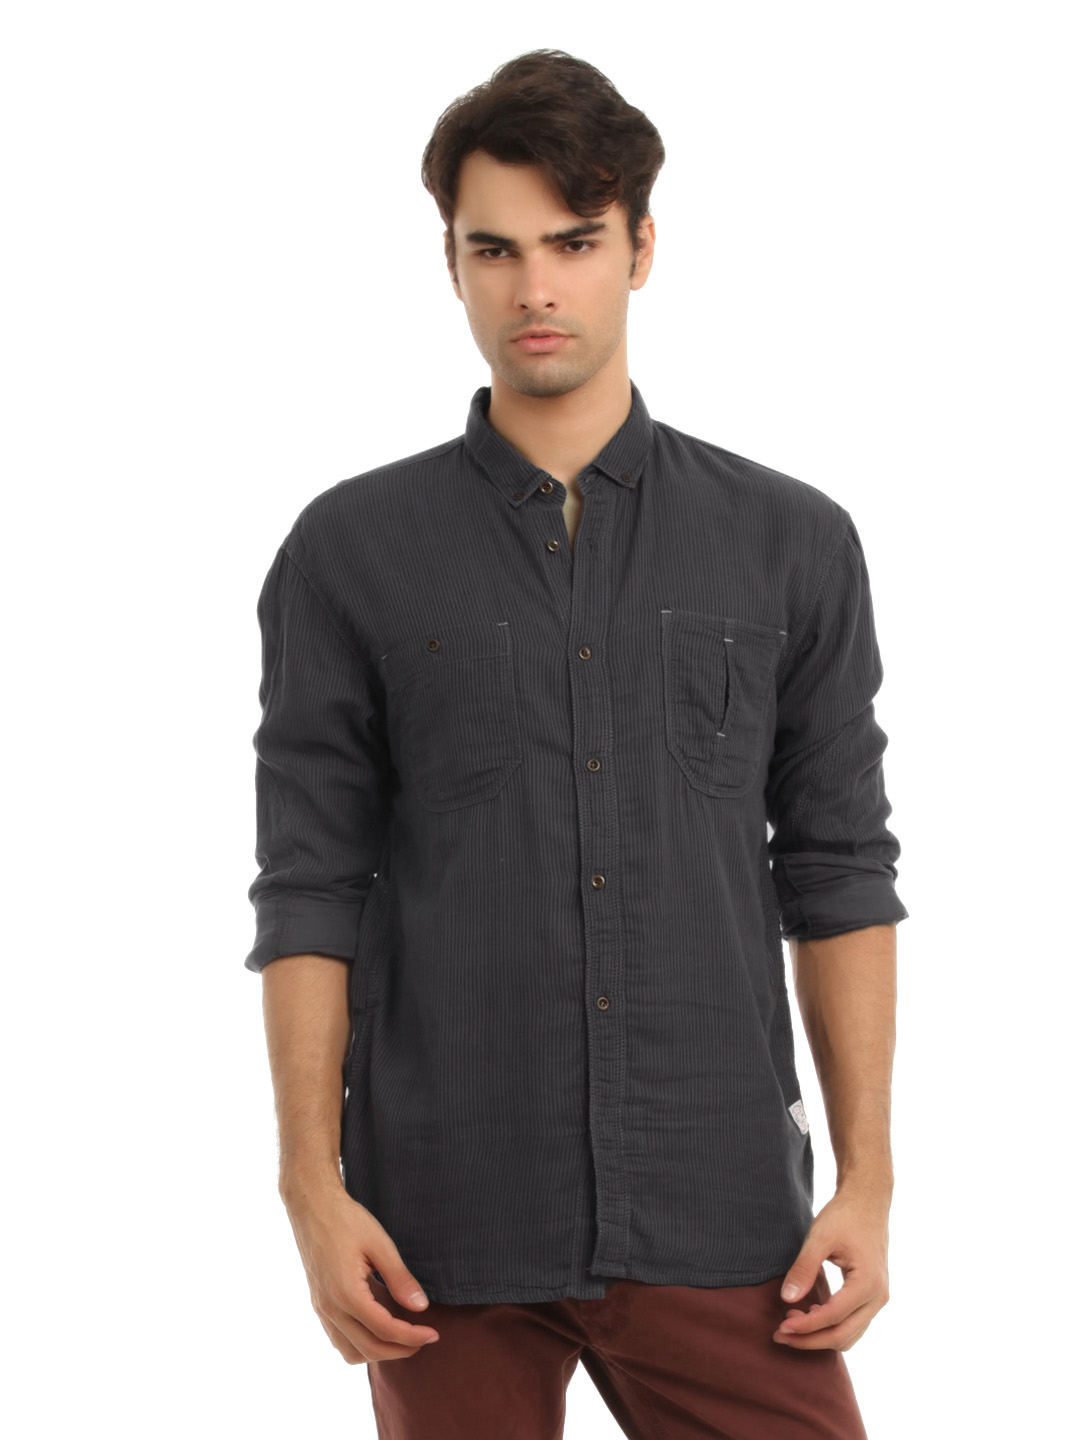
French Connection Men Purple & Black Striped Shirt
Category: Apparel / Topwear / Shirts
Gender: Men
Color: Purple
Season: Summer 2012
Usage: Casual